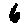
Label: 6